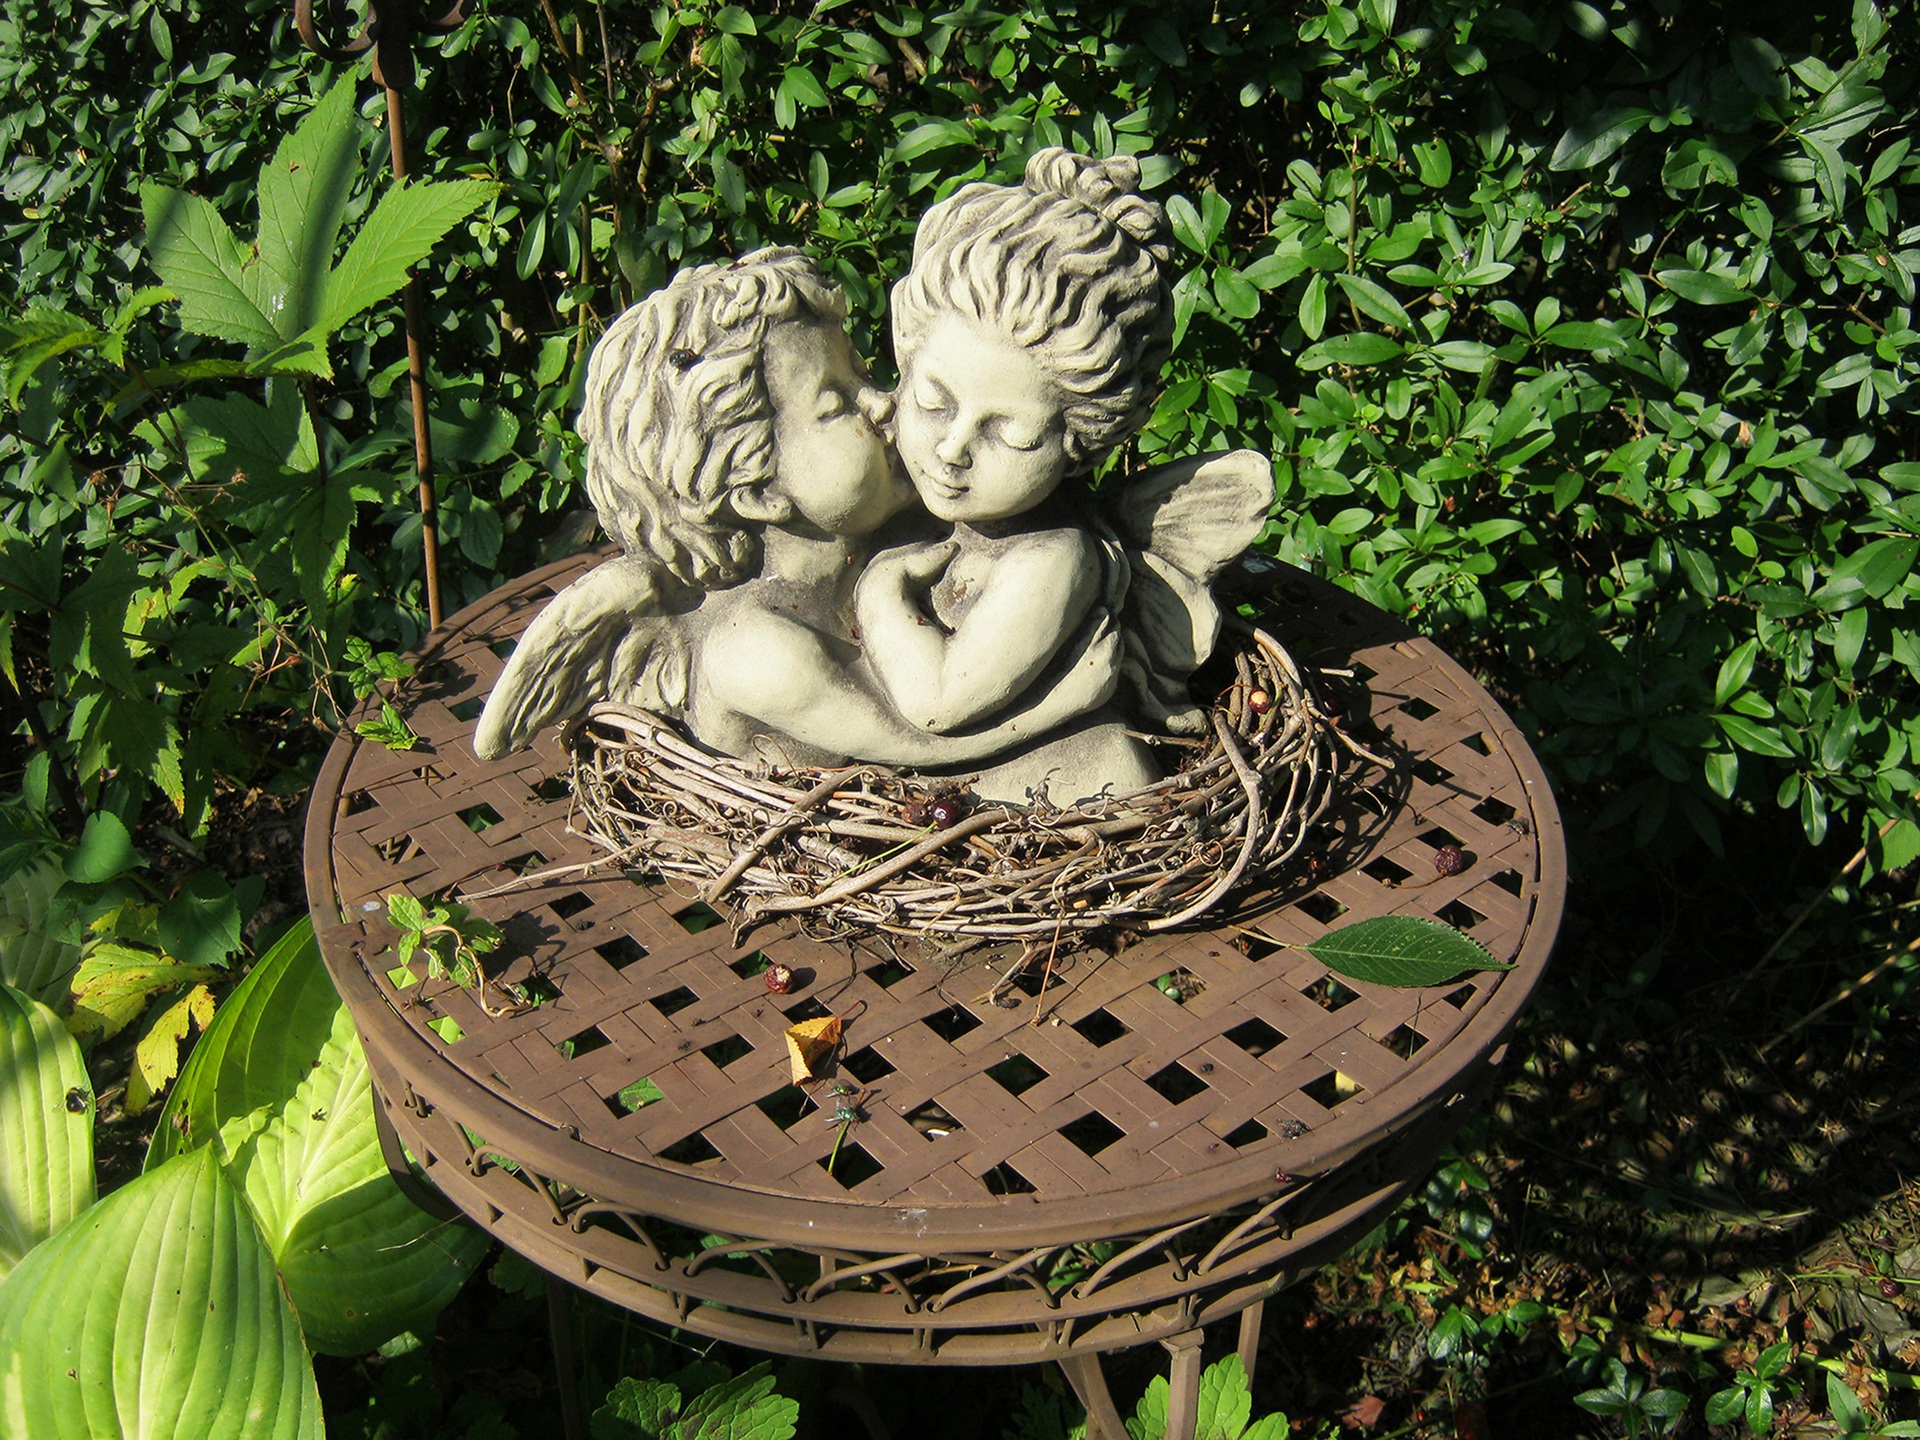
flower, monument, statue, love, decoration, jungle, kiss, botany, garden, sculpture, angel, art, fountain, carving, angel figure, water feature, angel face